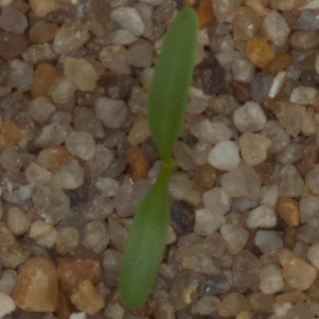
Label: sugar_beet